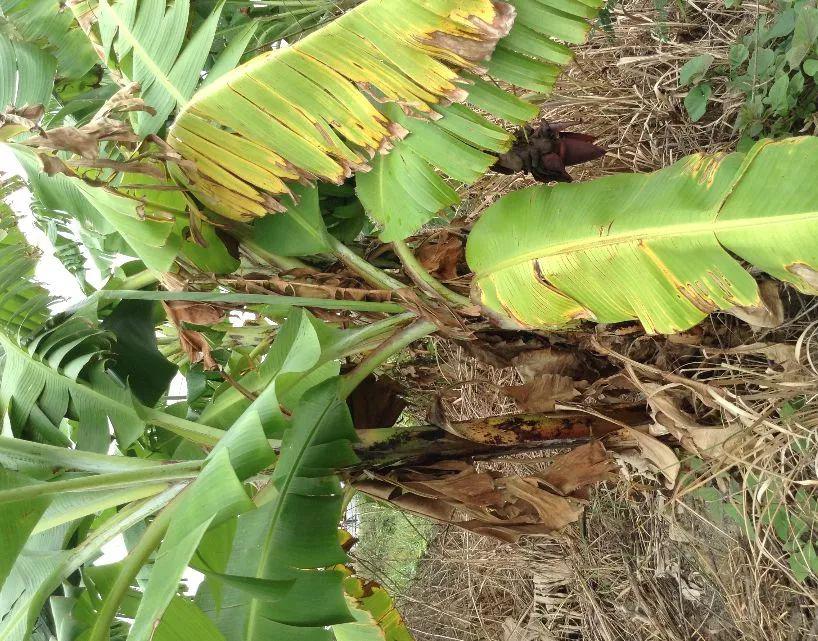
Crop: unknown
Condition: banana_banana_black_streak